Edgewater, New Jersey

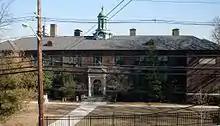

The Edgewater Public Schools serves public school students in pre-kindergarten through sixth grade. As of the 2023–24 school year, the district, comprised of two schools, had an enrollment of 685 students and 68.5 classroom teachers (on an FTE basis), for a student–teacher ratio of 10.0:1. Schools in the district (with 2023–24 enrollment data from the National Center for Education Statistics) are